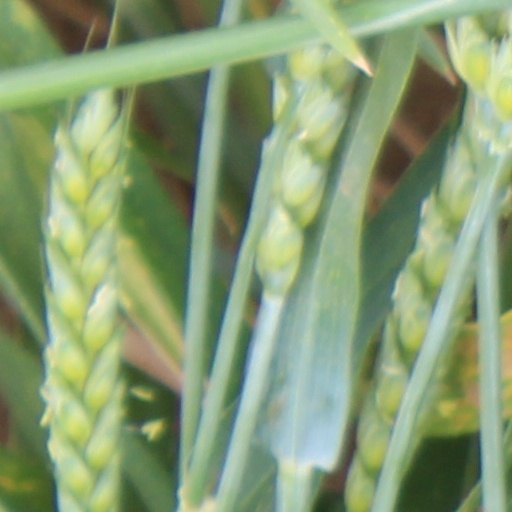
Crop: wheat